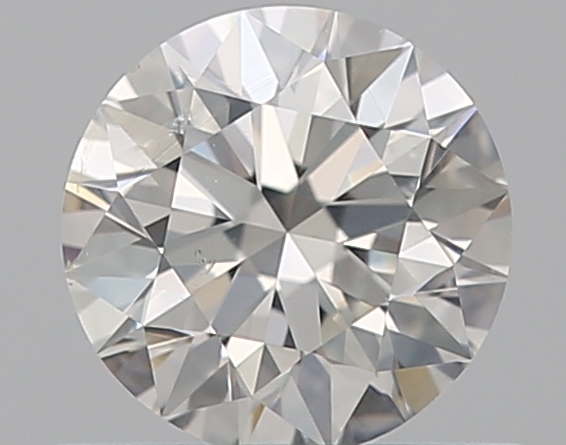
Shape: round
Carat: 0.5
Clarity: SI2
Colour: H
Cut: EX
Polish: EX
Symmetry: EX
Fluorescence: N
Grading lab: GIA
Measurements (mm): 5.06 x 5.08 x 3.18